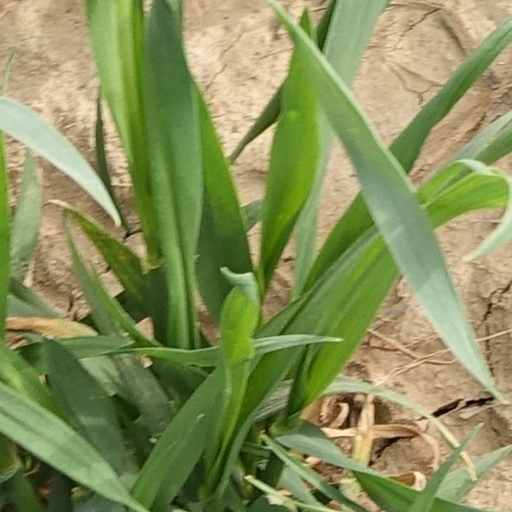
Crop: wheat